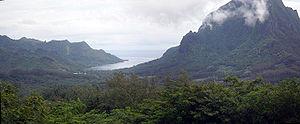
La baie de Cook à Moorea